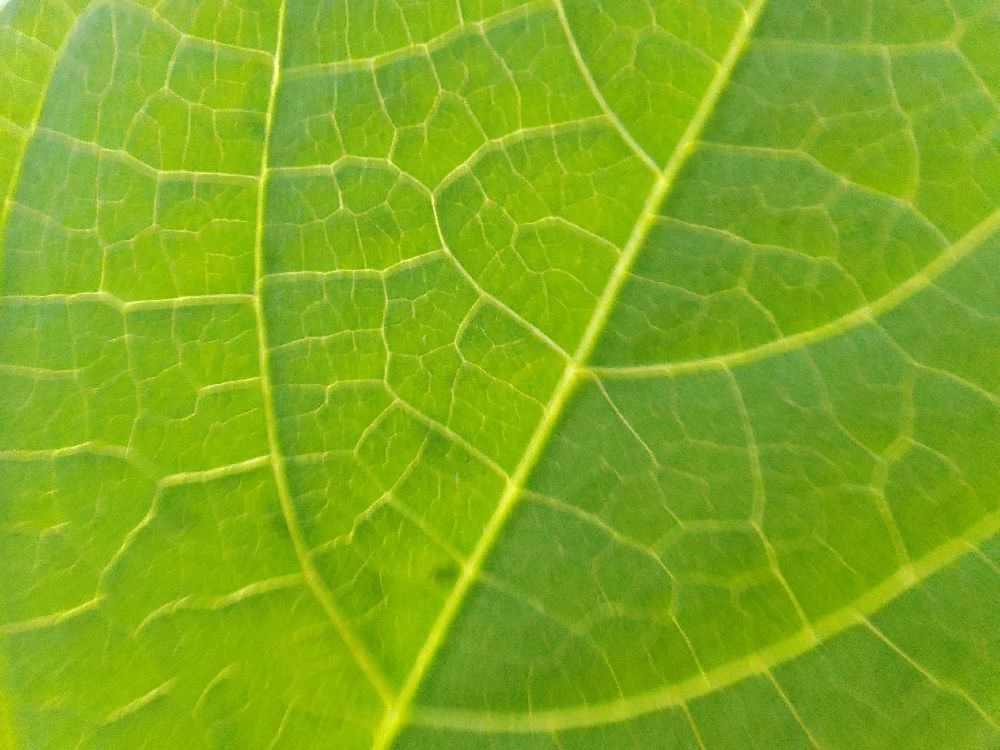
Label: healthy